Userkare

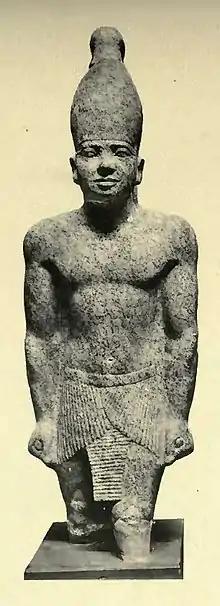
Statue of a pharaoh wearing a crown and a pleated kilt

For Michel Baud, the absence of monuments as well as the scarcity of artefacts and documents pertaining to Userkare all point to the short duration of Userkare's reign. For the same reasons, his relations to his predecessor and successor are largely uncertain and Egyptologists have proposed a number of hypotheses regarding his identity and rule. These fall broadly into two contradictory scenarios: one that sees Userkare as a legitimate ruler or regent, while the other perceives Userkare as an usurper, possibly responsible for the murder of his predecessor Teti.